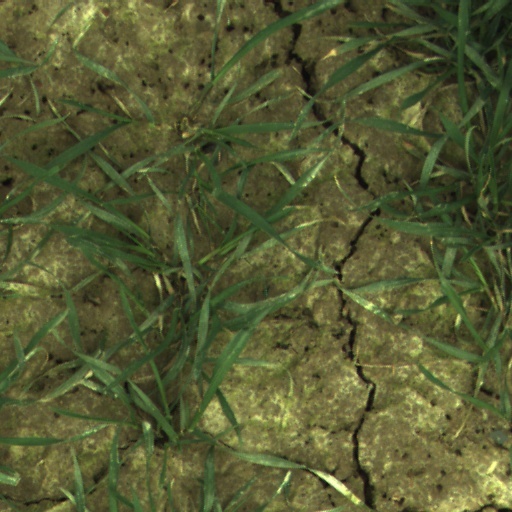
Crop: wheat